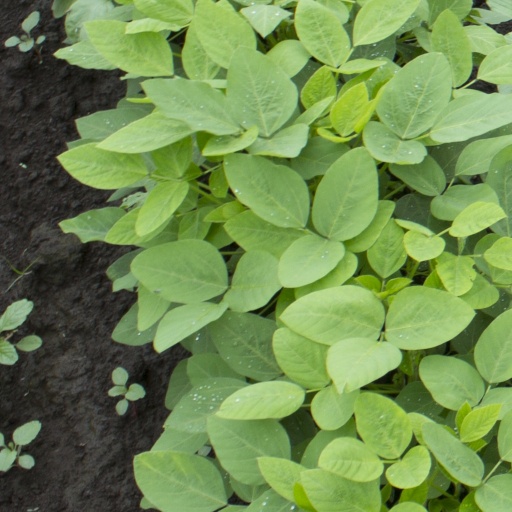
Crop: soybean